Barrage (artillery)

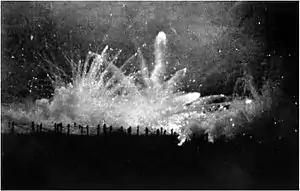
A German artillery barrage falling on Allied trenches at Ypres, probably during the Second Battle of Ypres in 1915, during the First World War.

In military usage, a barrage is massed sustained artillery fire (shelling) aimed at a series of points along a line. In addition to attacking any enemy in the kill zone, a barrage intends to suppress enemy movements and deny access across that line of barrage. The impact points along the line may be 20 to 30 yards apart, with the total line length of the barrage zone anything from a few hundred to several thousand yards long. Barrages can consist of multiple such lines, usually about 100 yards apart, with the barrage shifting from one line to the next over time, or several lines may be targeted simultaneously.